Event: Nepal Earthquake
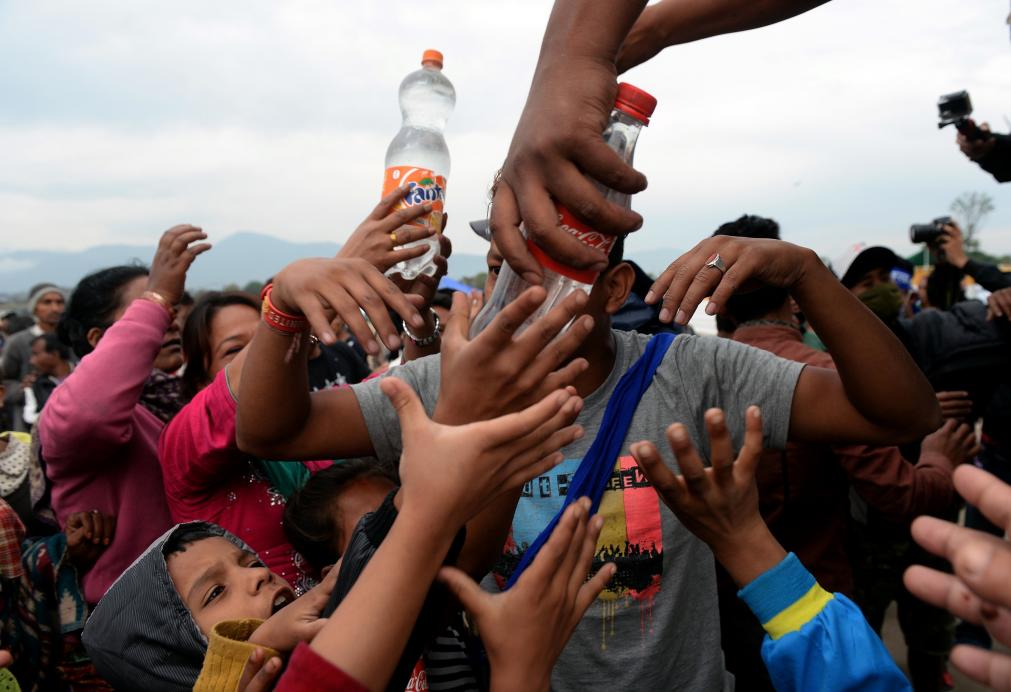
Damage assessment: no_damage